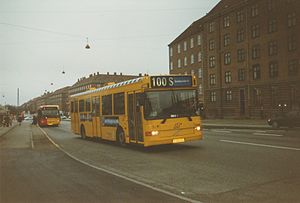
Linje 100S
Linje 100S ved Toftegårds Plads i december 2003.
Linje 100S var en buslinje i København mellem Svanemøllen st. og Lergravsparken st. Linjen var en del af Hovedstadsområdets Trafikselskabs S-busnet og var udliciteret til Combus, fra 2001 indgået i Connex, der drev linjen fra sit garageanlæg ved Vasbygade. Linjen kørte i en halvcirkel, der begyndte på Østerbro og fortsatte på tværs af Nørrebro, Frederiksberg og Valby, før den fortsatte over Sjællandsbroen til Sundbyerne på Amager.